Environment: real
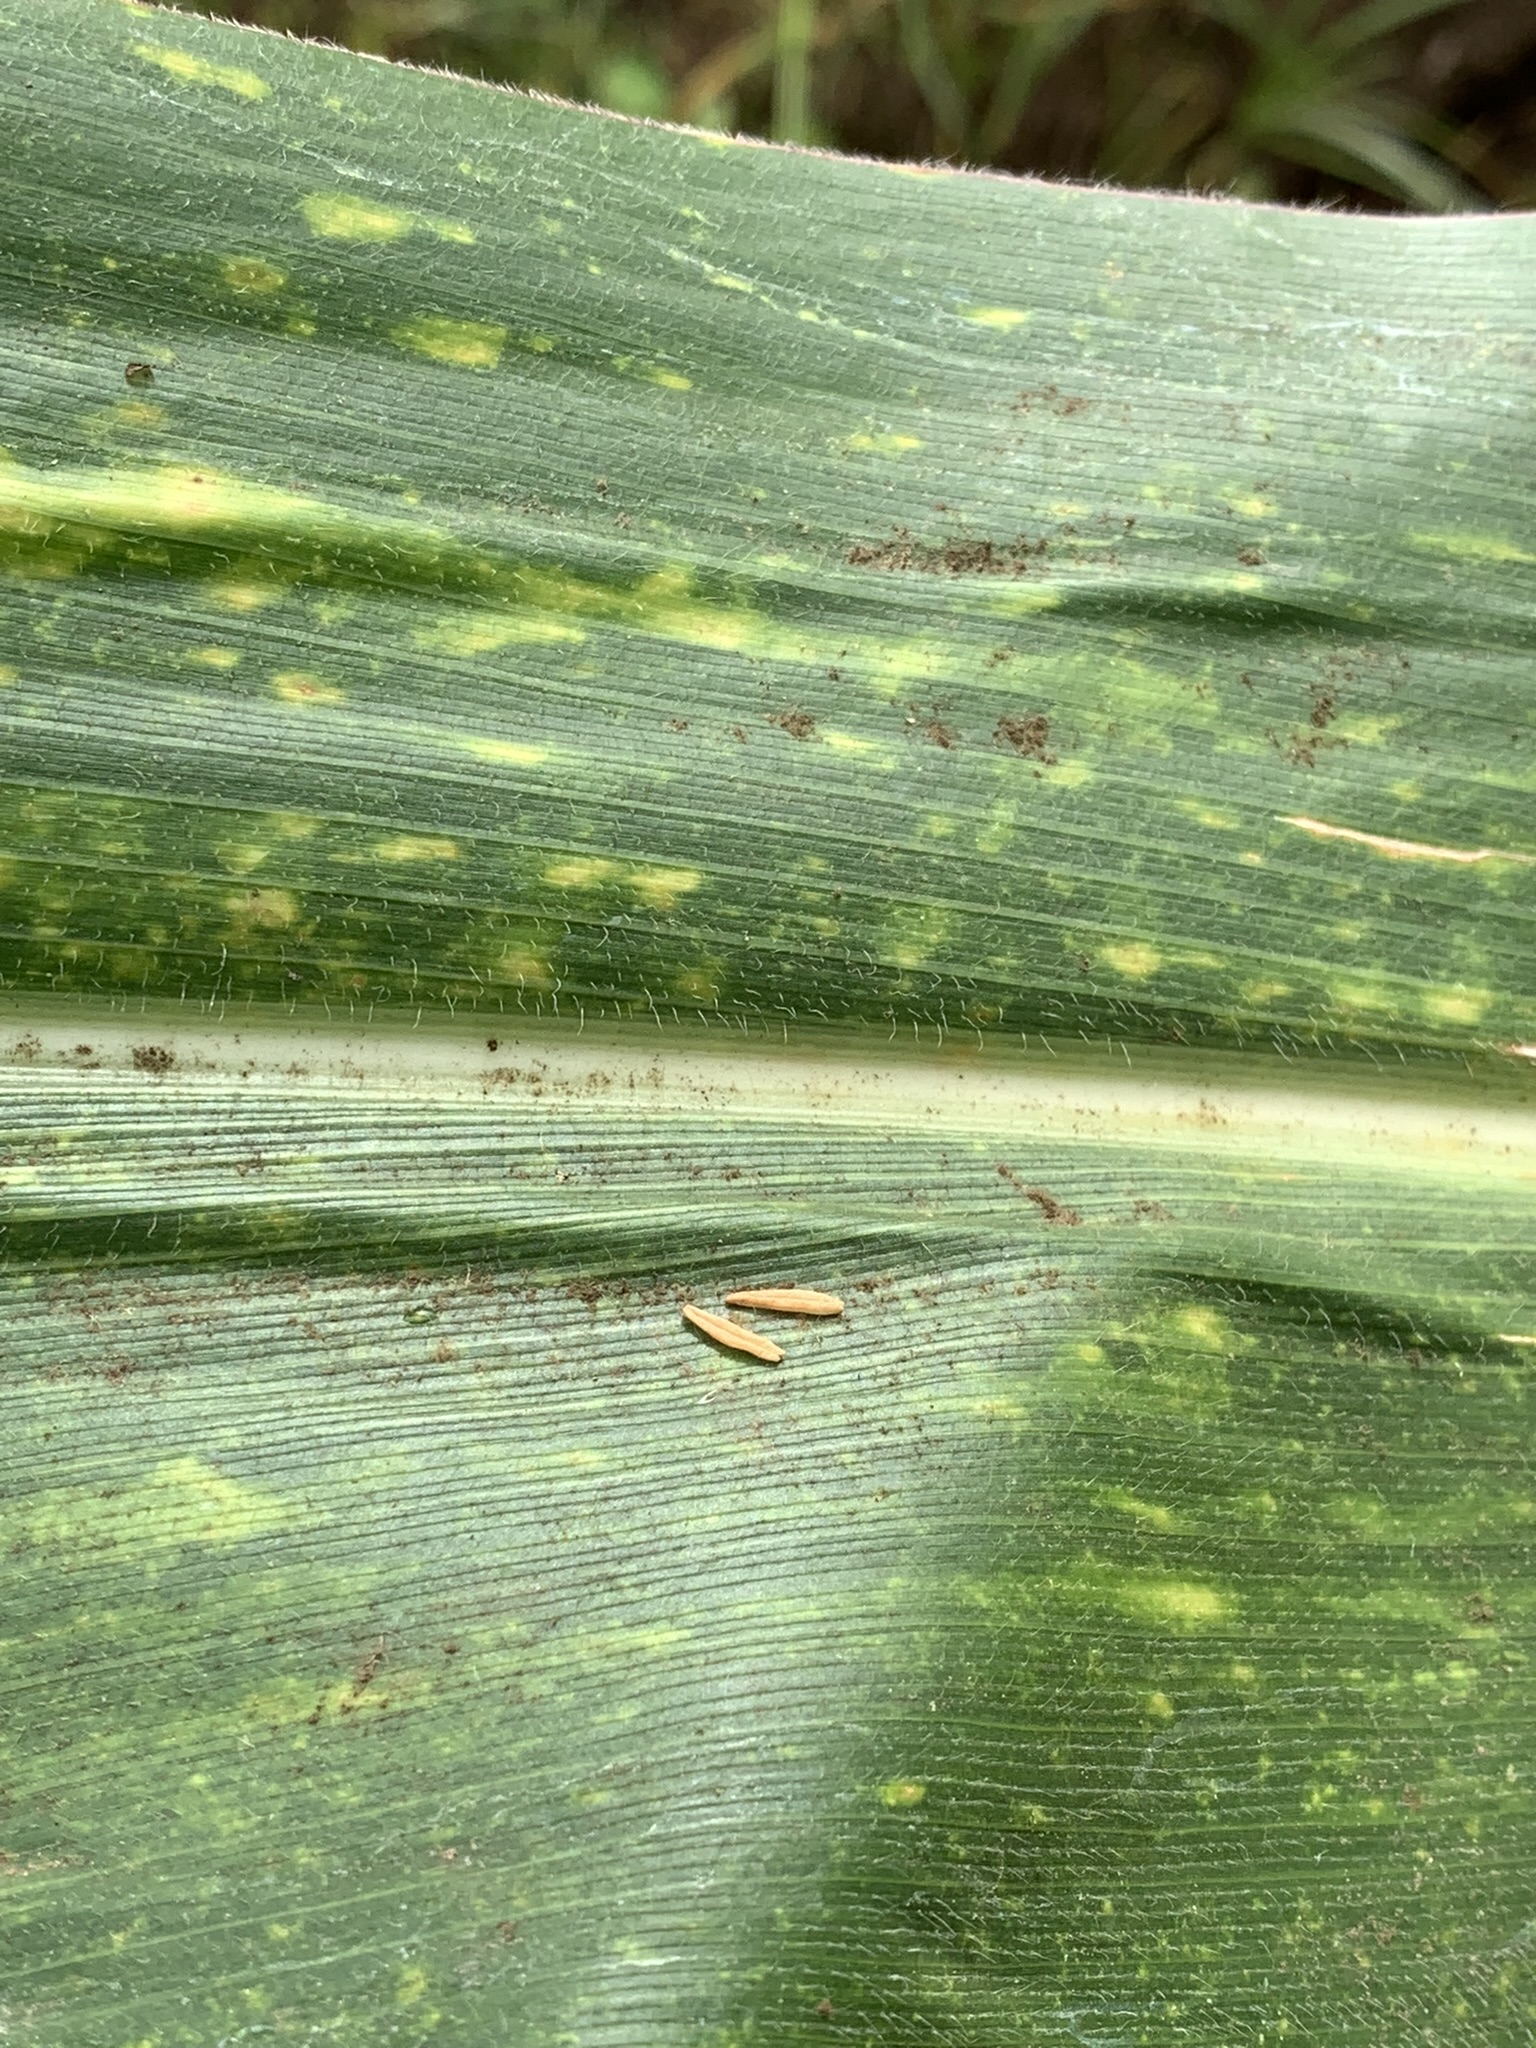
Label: lethal_necrosis